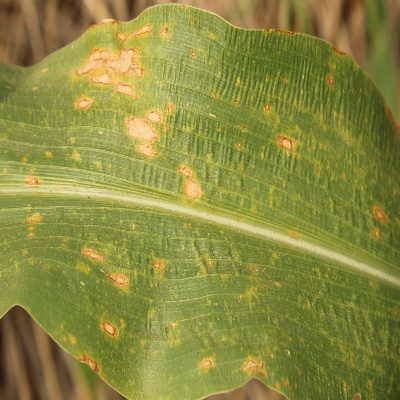
Crop: Maize
Condition: leaf spot